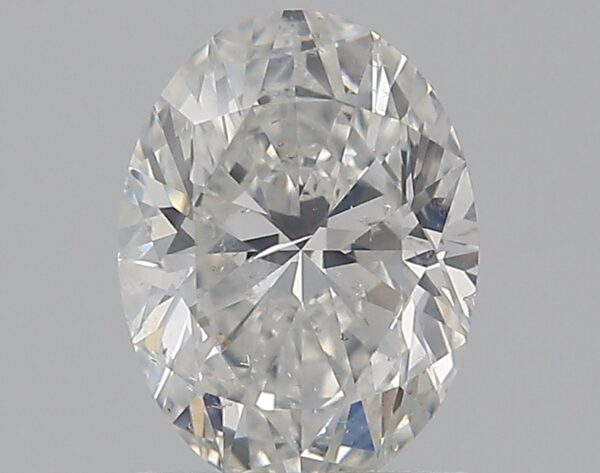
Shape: oval
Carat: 1
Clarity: SI2
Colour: G
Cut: EX
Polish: EX
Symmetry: VG
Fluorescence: N
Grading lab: GIA
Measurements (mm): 7.58 x 5.62 x 3.56